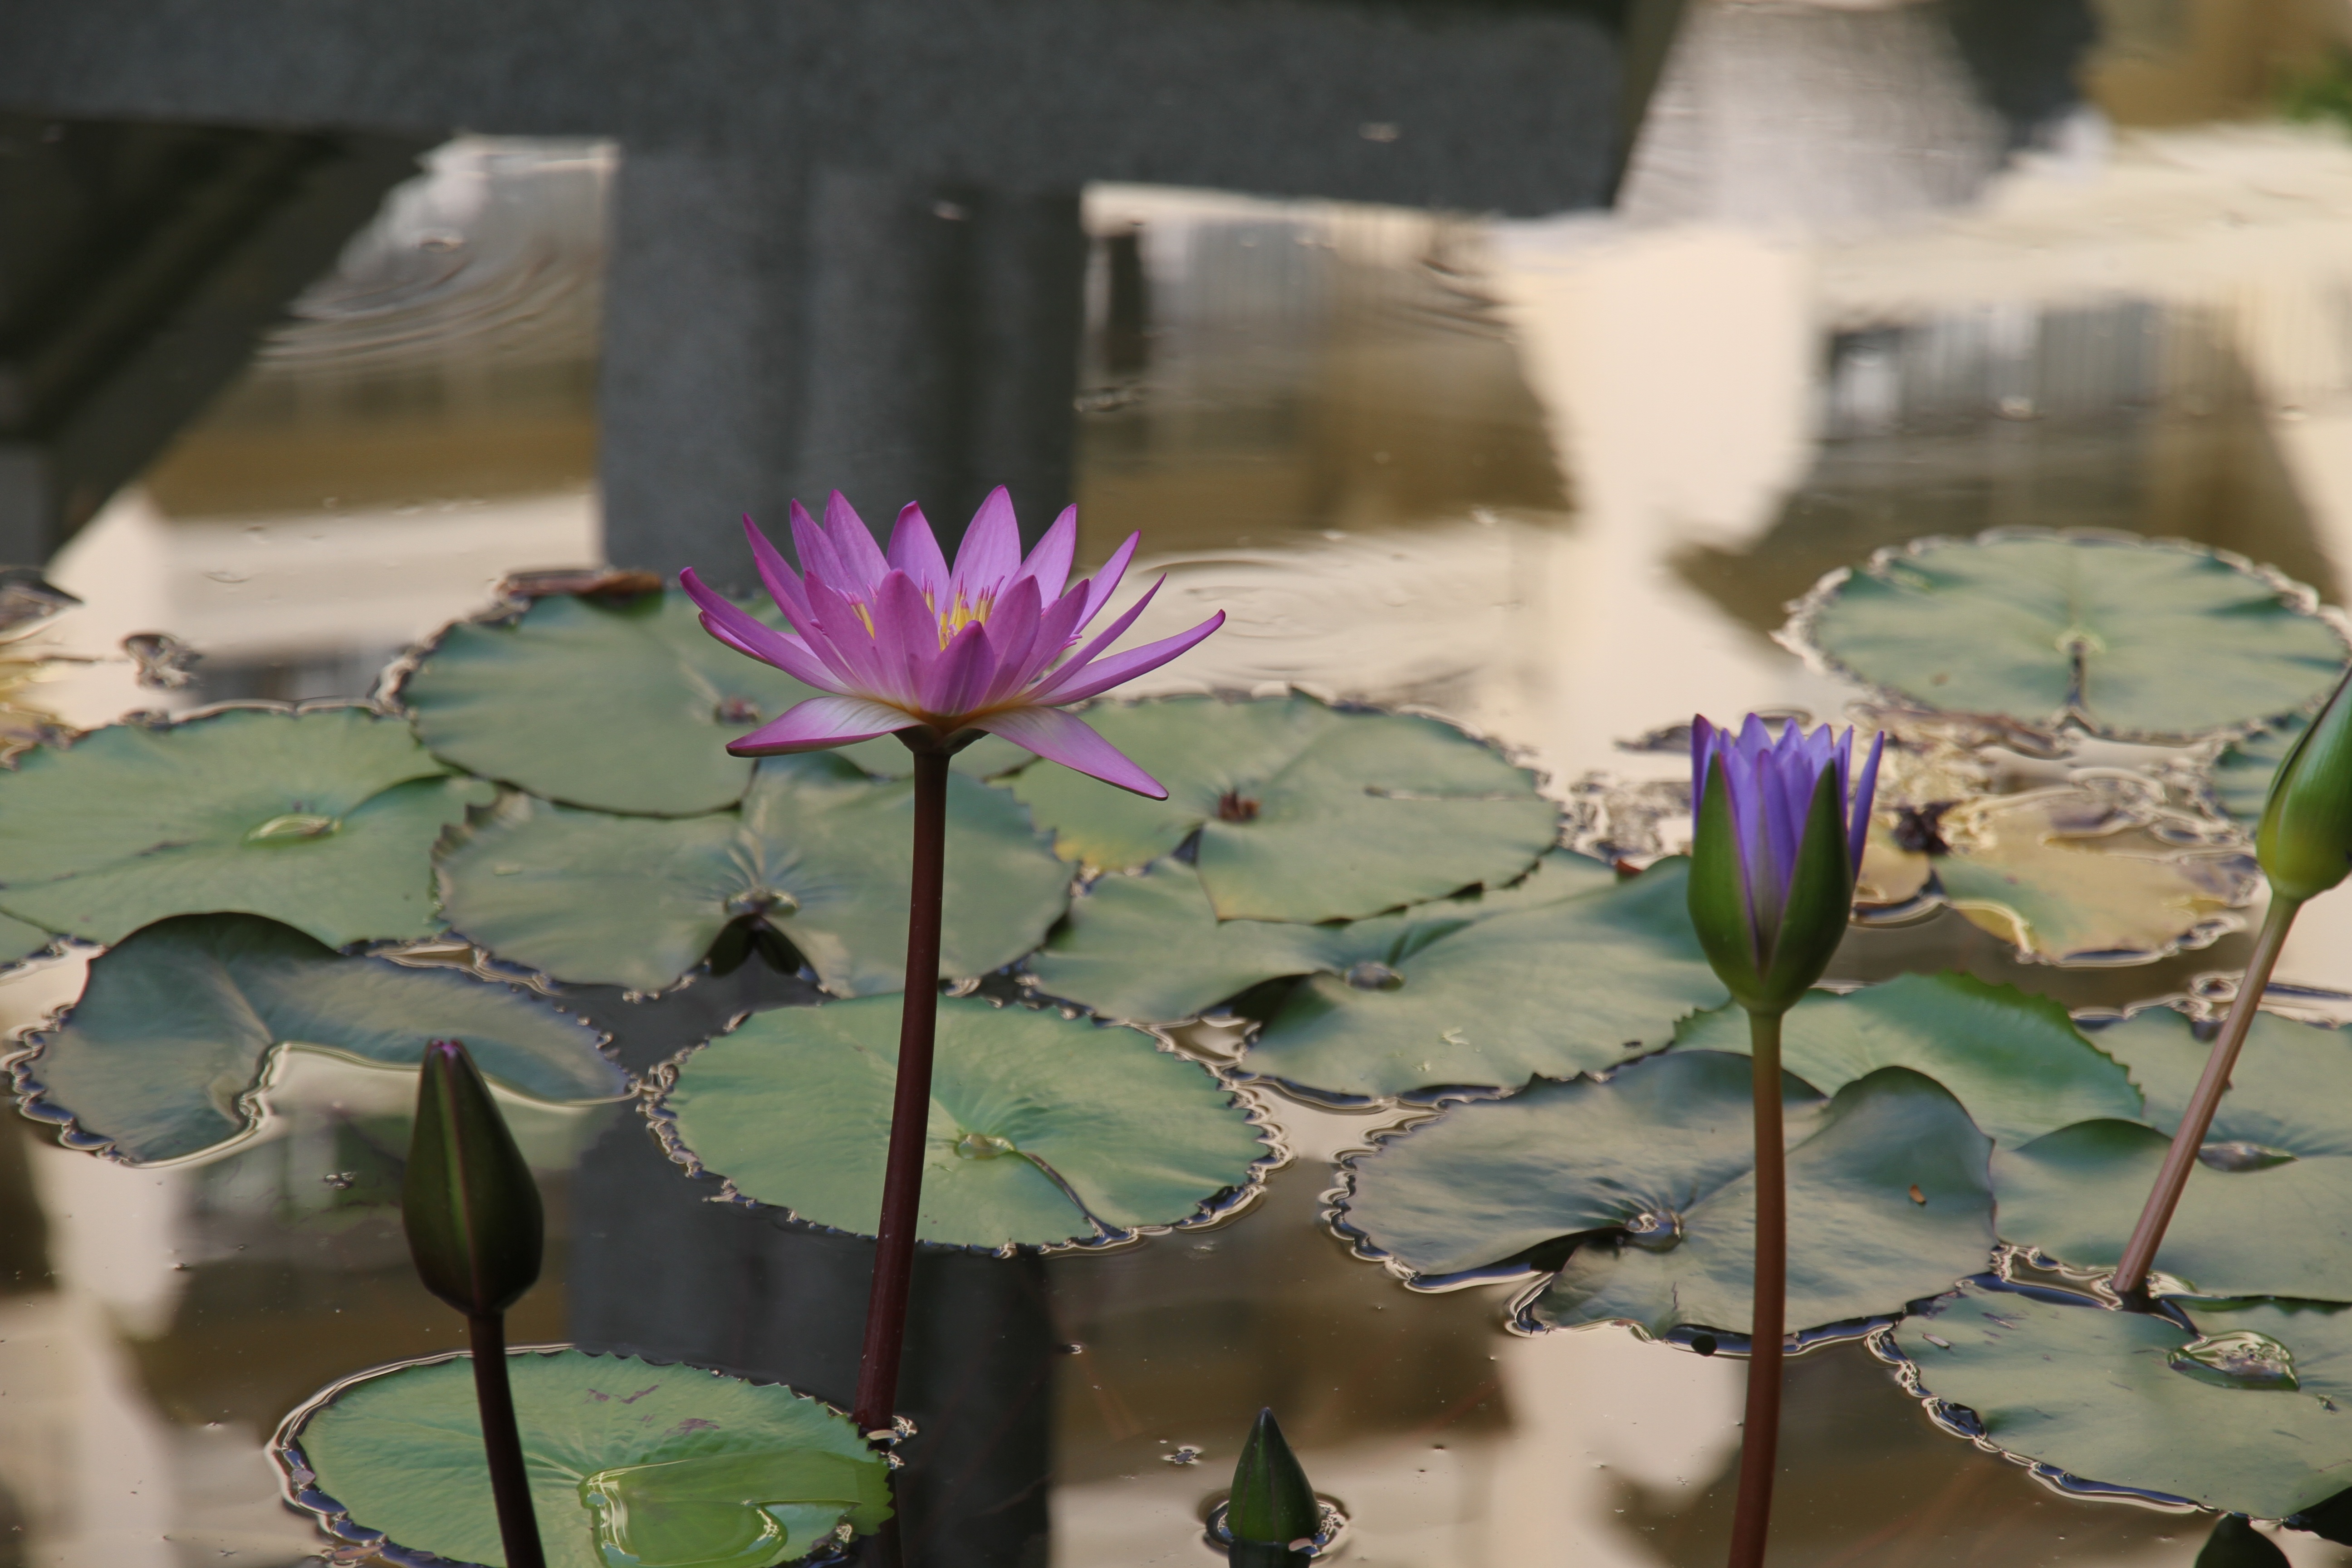
plant, flower, purple, petal, green, color, botany, flora, water lilies, floristry, flowering plant, land plant